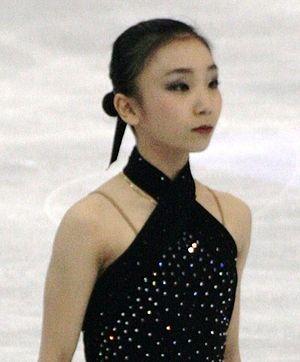
Narumi Takahashi, née le 15 janvier 1992 dans la préfecture de Chiba, est une patineuse artistique japonaise.